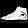
Label: Sneaker